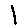
Label: 1